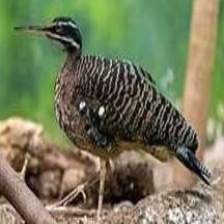
Species: SUNBITTERN
Scientific name:  EURYPYGA HELIAS